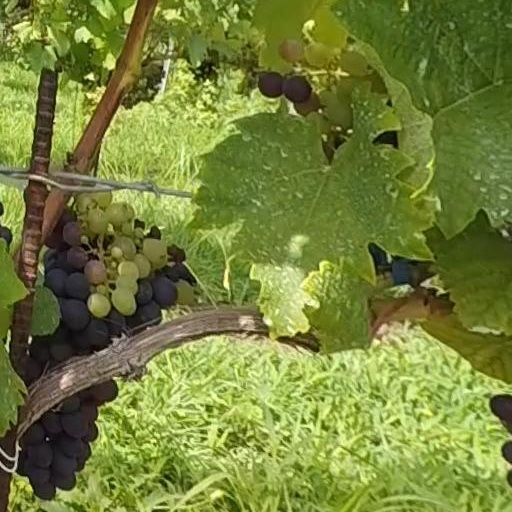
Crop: grape